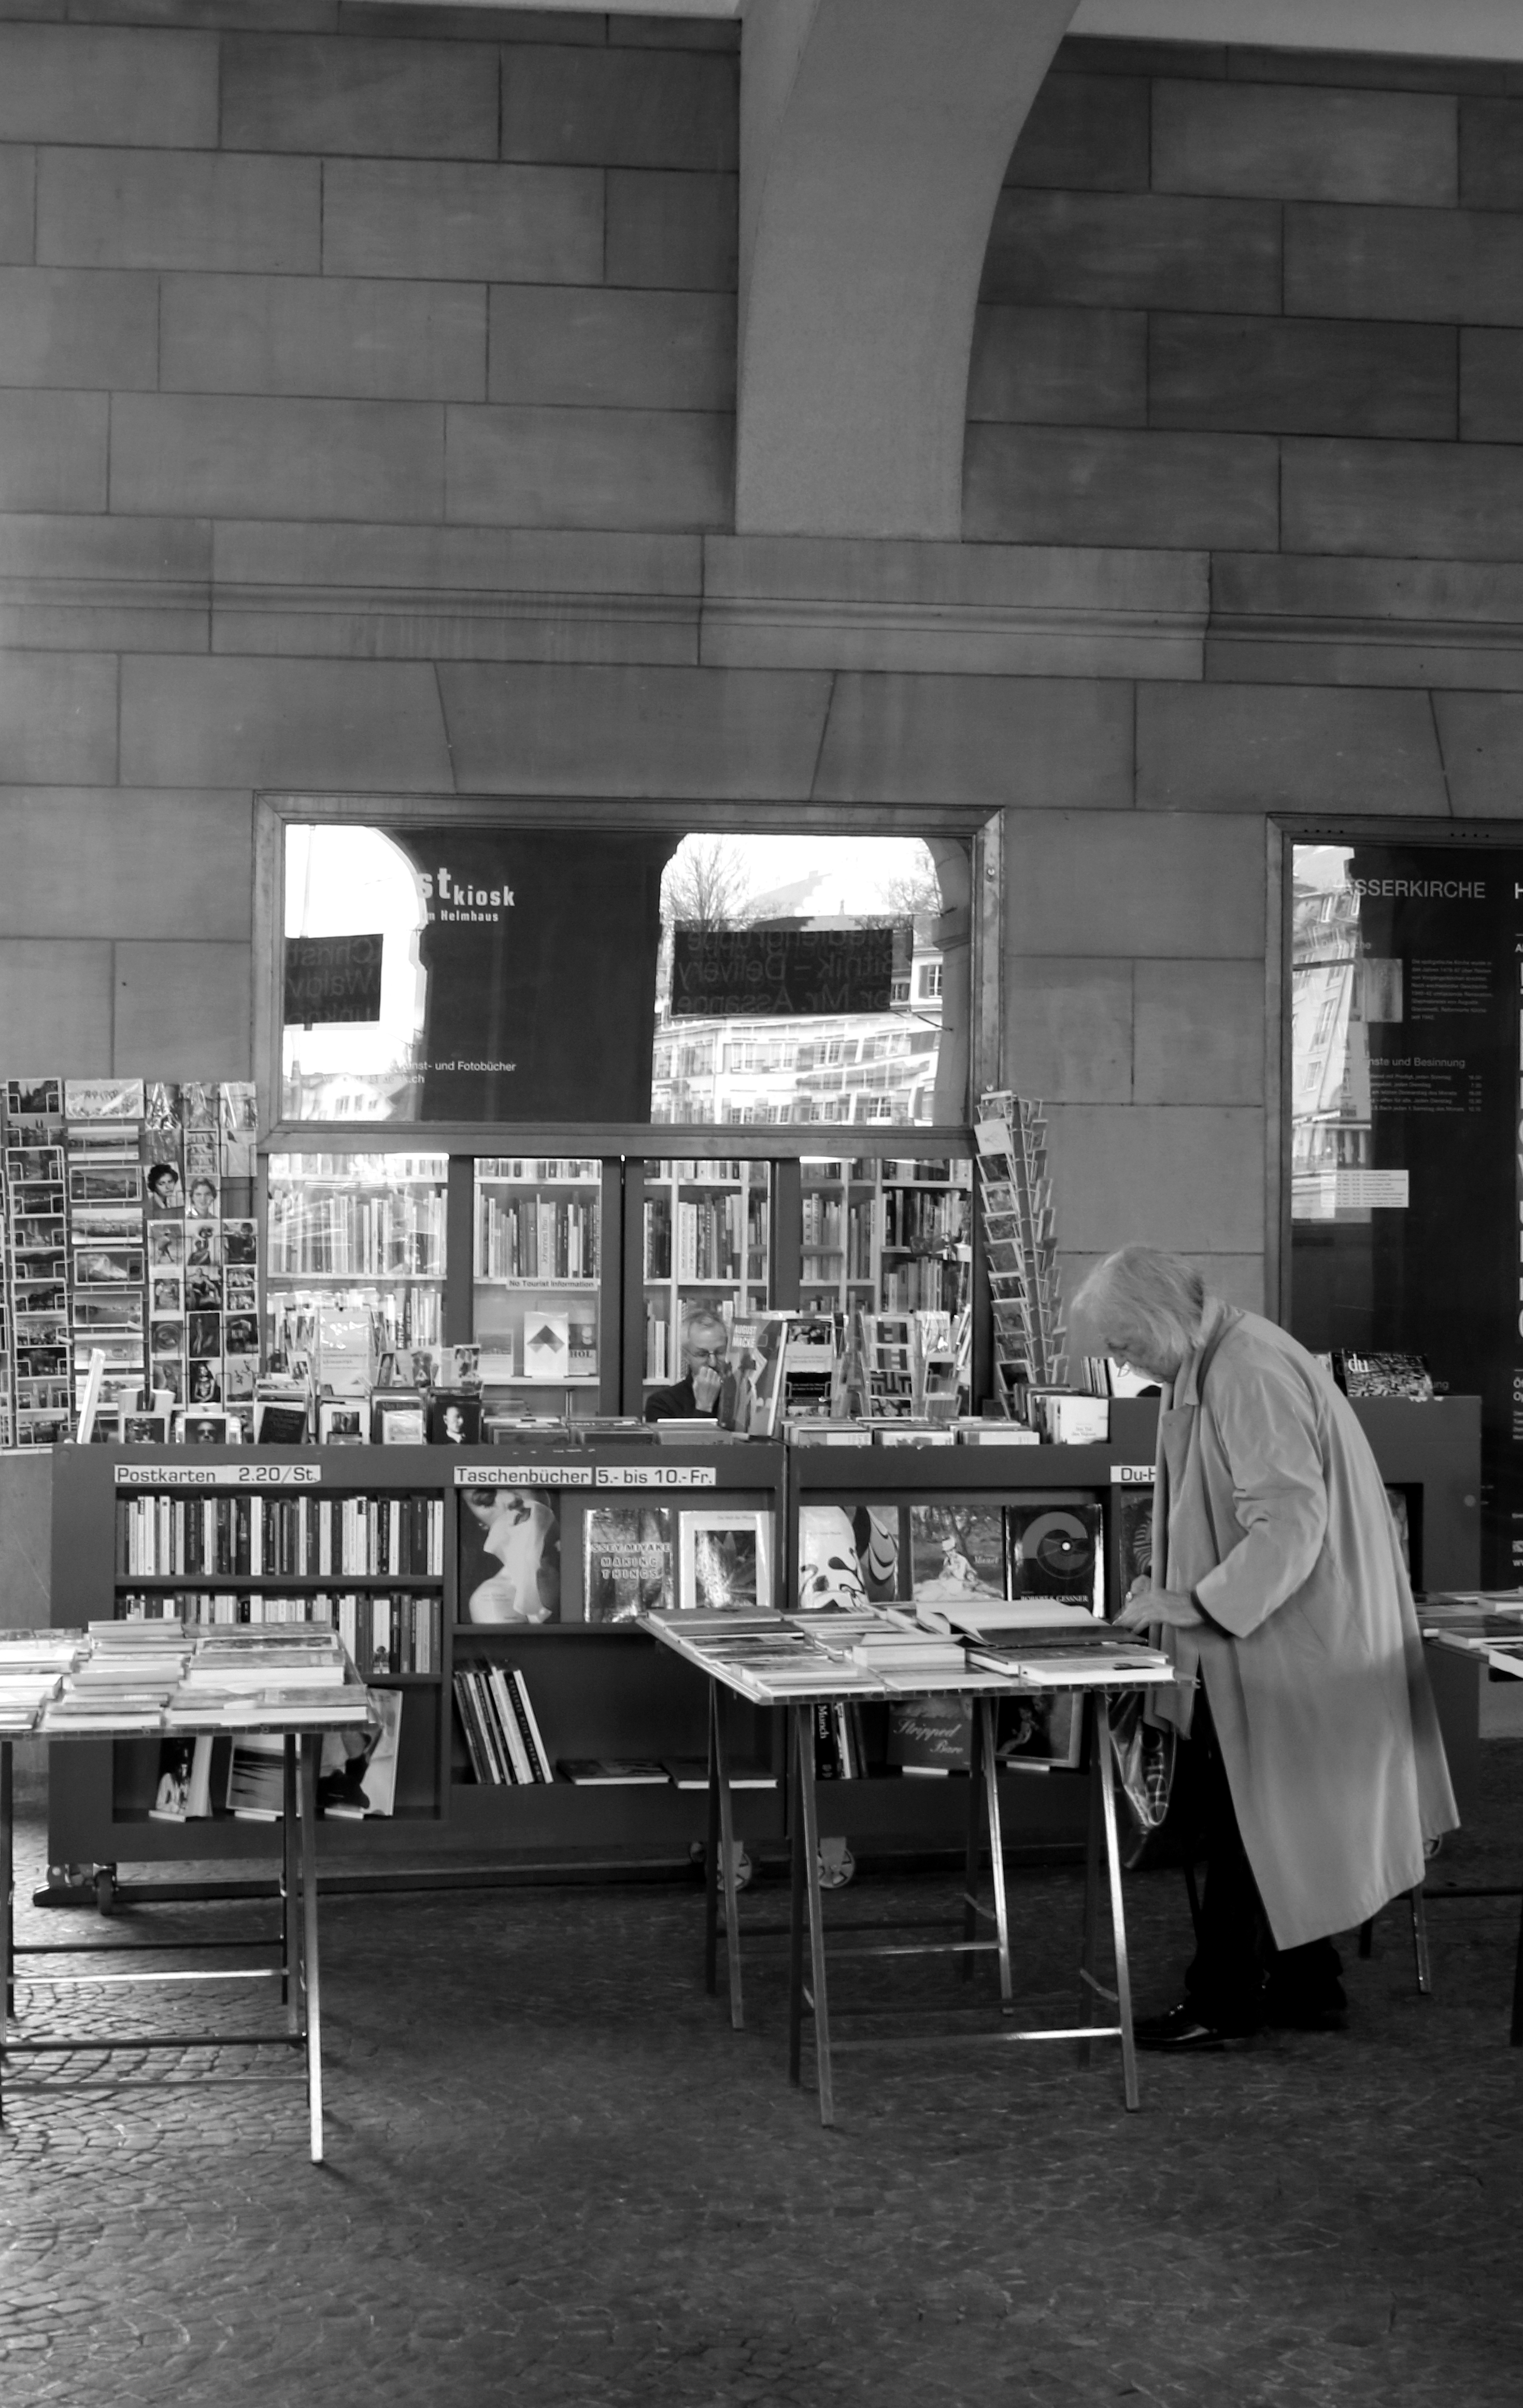
table, black and white, architecture, house, building, restaurant, home, room, monochrome, interior design, bw, blackandwhite, blackwhite, library, design, alemania, allemagne, suisse, schweiz, sw, schwarzweiss, zurich, history, schwarzweis, germania, schwarzweissfotografie, schwarzweisfotografie, schwiz, monochrome photography